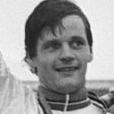
Age: 28